Frontonasal dysplasia

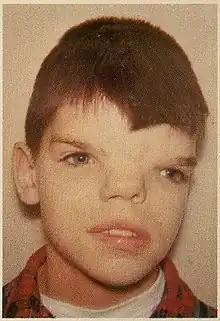
Boy with frontonasal dysplasia, showing hypertelorism

Midfacial malformations can be subdivided into two different groups. One group with hypertelorism, this includes FND. The other with hypotelorism (a decreased distance between the eyes), this includes holoprosencephaly (failure of development of the forebrain). In addition, a craniofacial cleft can be classified using the Tessier classification. Each of the clefts is numbered from 0 to 14. The 15 different types of clefts are then subdivided into 4 groups, based on their anatomical position in the face: midline clefts, paramedian clefts, orbital clefts and lateral clefts. FND is a midline cleft, classified as Tessier 0/14.